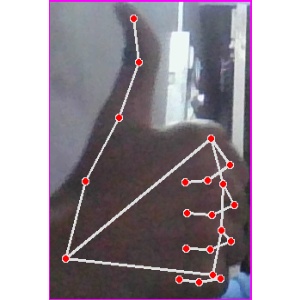
अक्षर: थ